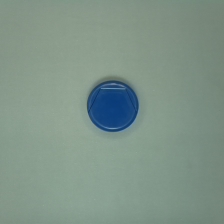
Color: blue
Cap type: flip-top cap